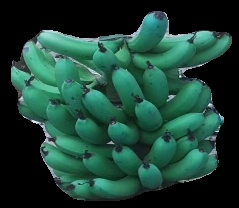
Variety: pachbale
Grade: grade3